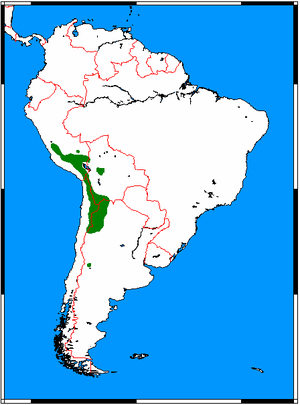
Le Chat des Andes est une espèce de félins qui se rencontre en Amérique du Sud.